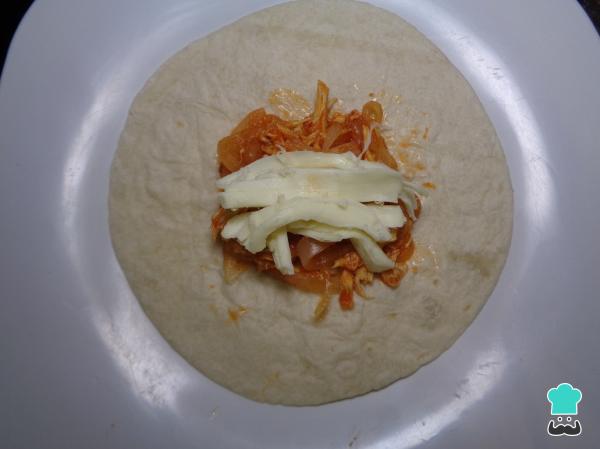
0Una vez lista nuestra tinga de pollo podremos armar las chimichangas mexicanas. Para ello, tomamos una tortilla de harina y en el centro de esta colocamos un poco del guisado y unos trozos de queso, como observamos en la imagen.